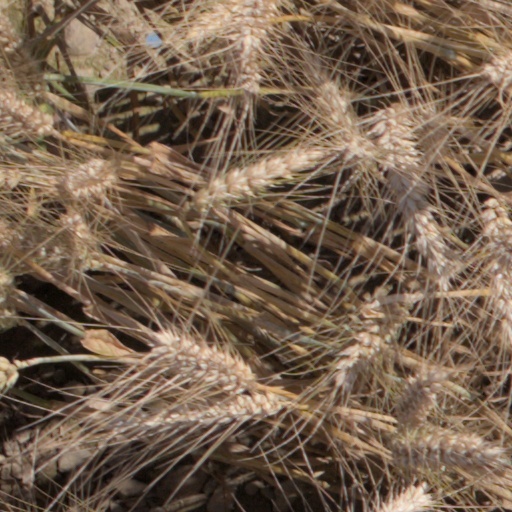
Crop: wheat